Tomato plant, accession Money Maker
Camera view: bottom (45 deg); turntable rotation: 150 degrees
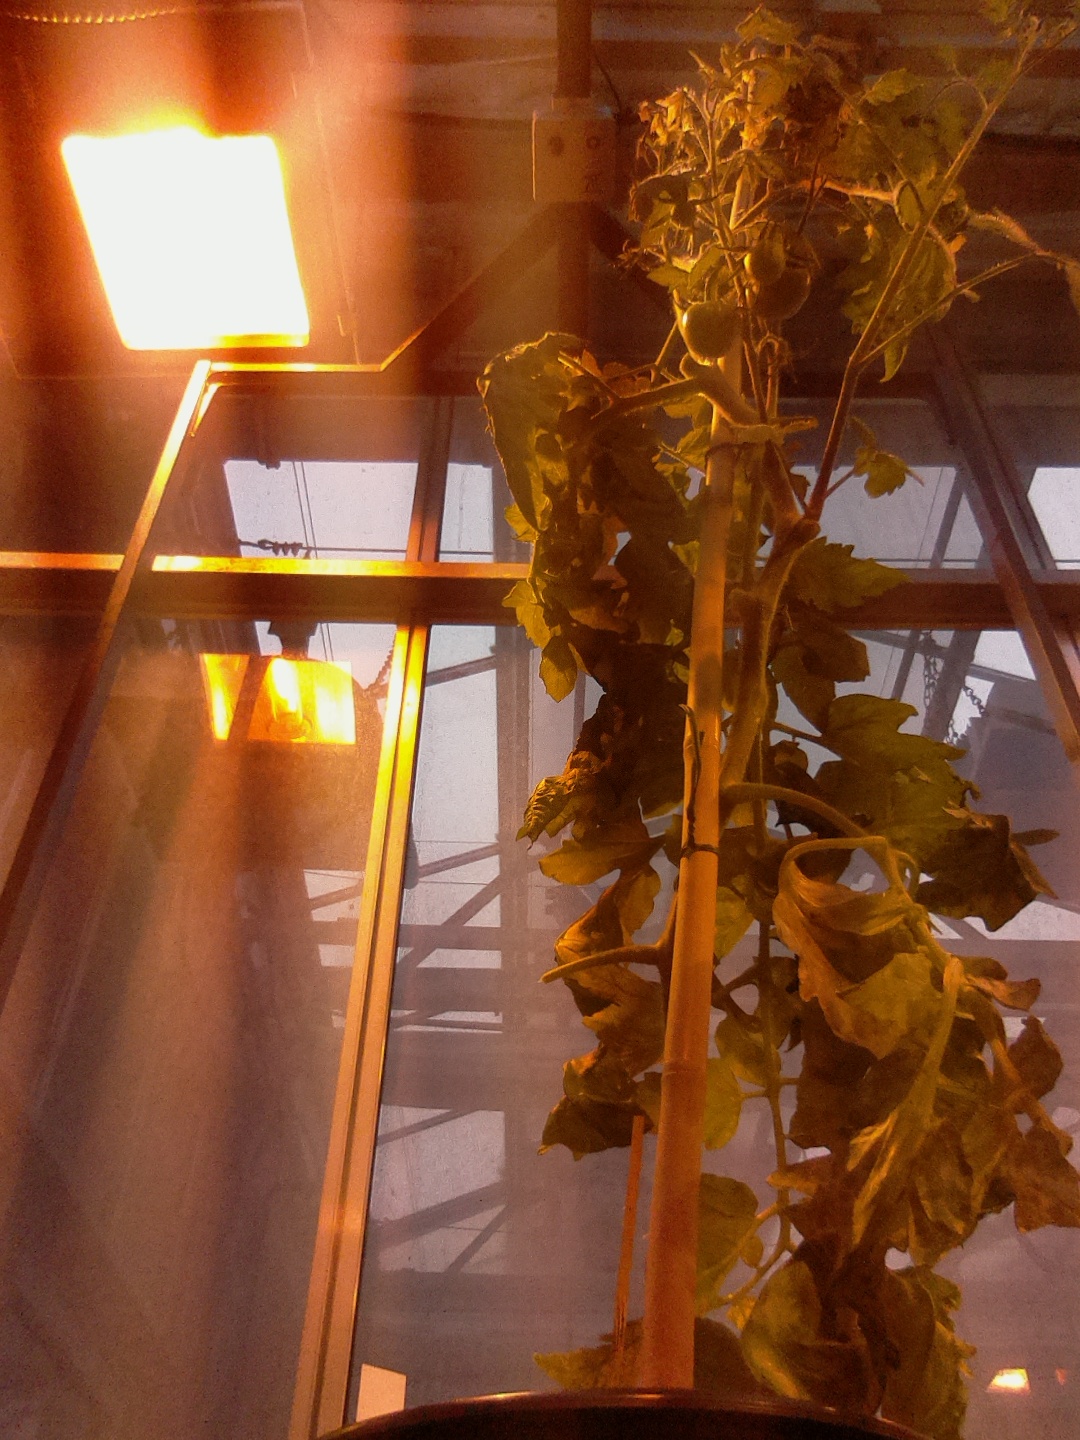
BBCH growth stage 73: 30%-40% of final fruit size